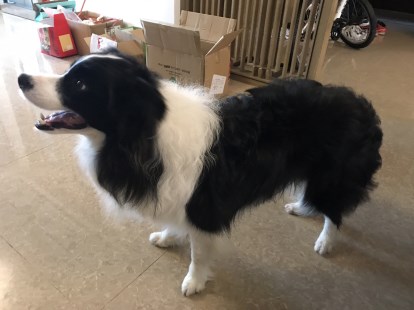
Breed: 2594-n000109-Border_collie